Kevin VanDam

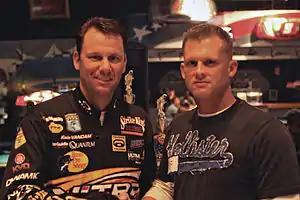

Kevin VanDam (born October 14, 1967), often called simply "KVD," is a professional bass fisherman from Otsego, Michigan. He is the all-time money winner in professional bass fishing, having earned $7,089,388 through August 2022 according to Major League Fishing. He has captured four Bassmaster Classic titles (2001, 2005, 2010, 2011), seven Toyota Tundra Angler of Year titles (1992, ‘96, ‘99, ‘08, ‘09, '10, '11) and was also the FLW Angler of the Year in 2001. VanDam has predominantly fished the Bass Anglers Sportsman Society (BASS) Bassmasters tournament series during his career but was also a founding member of Major League Fishing.